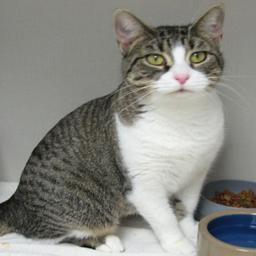
Animal: cats